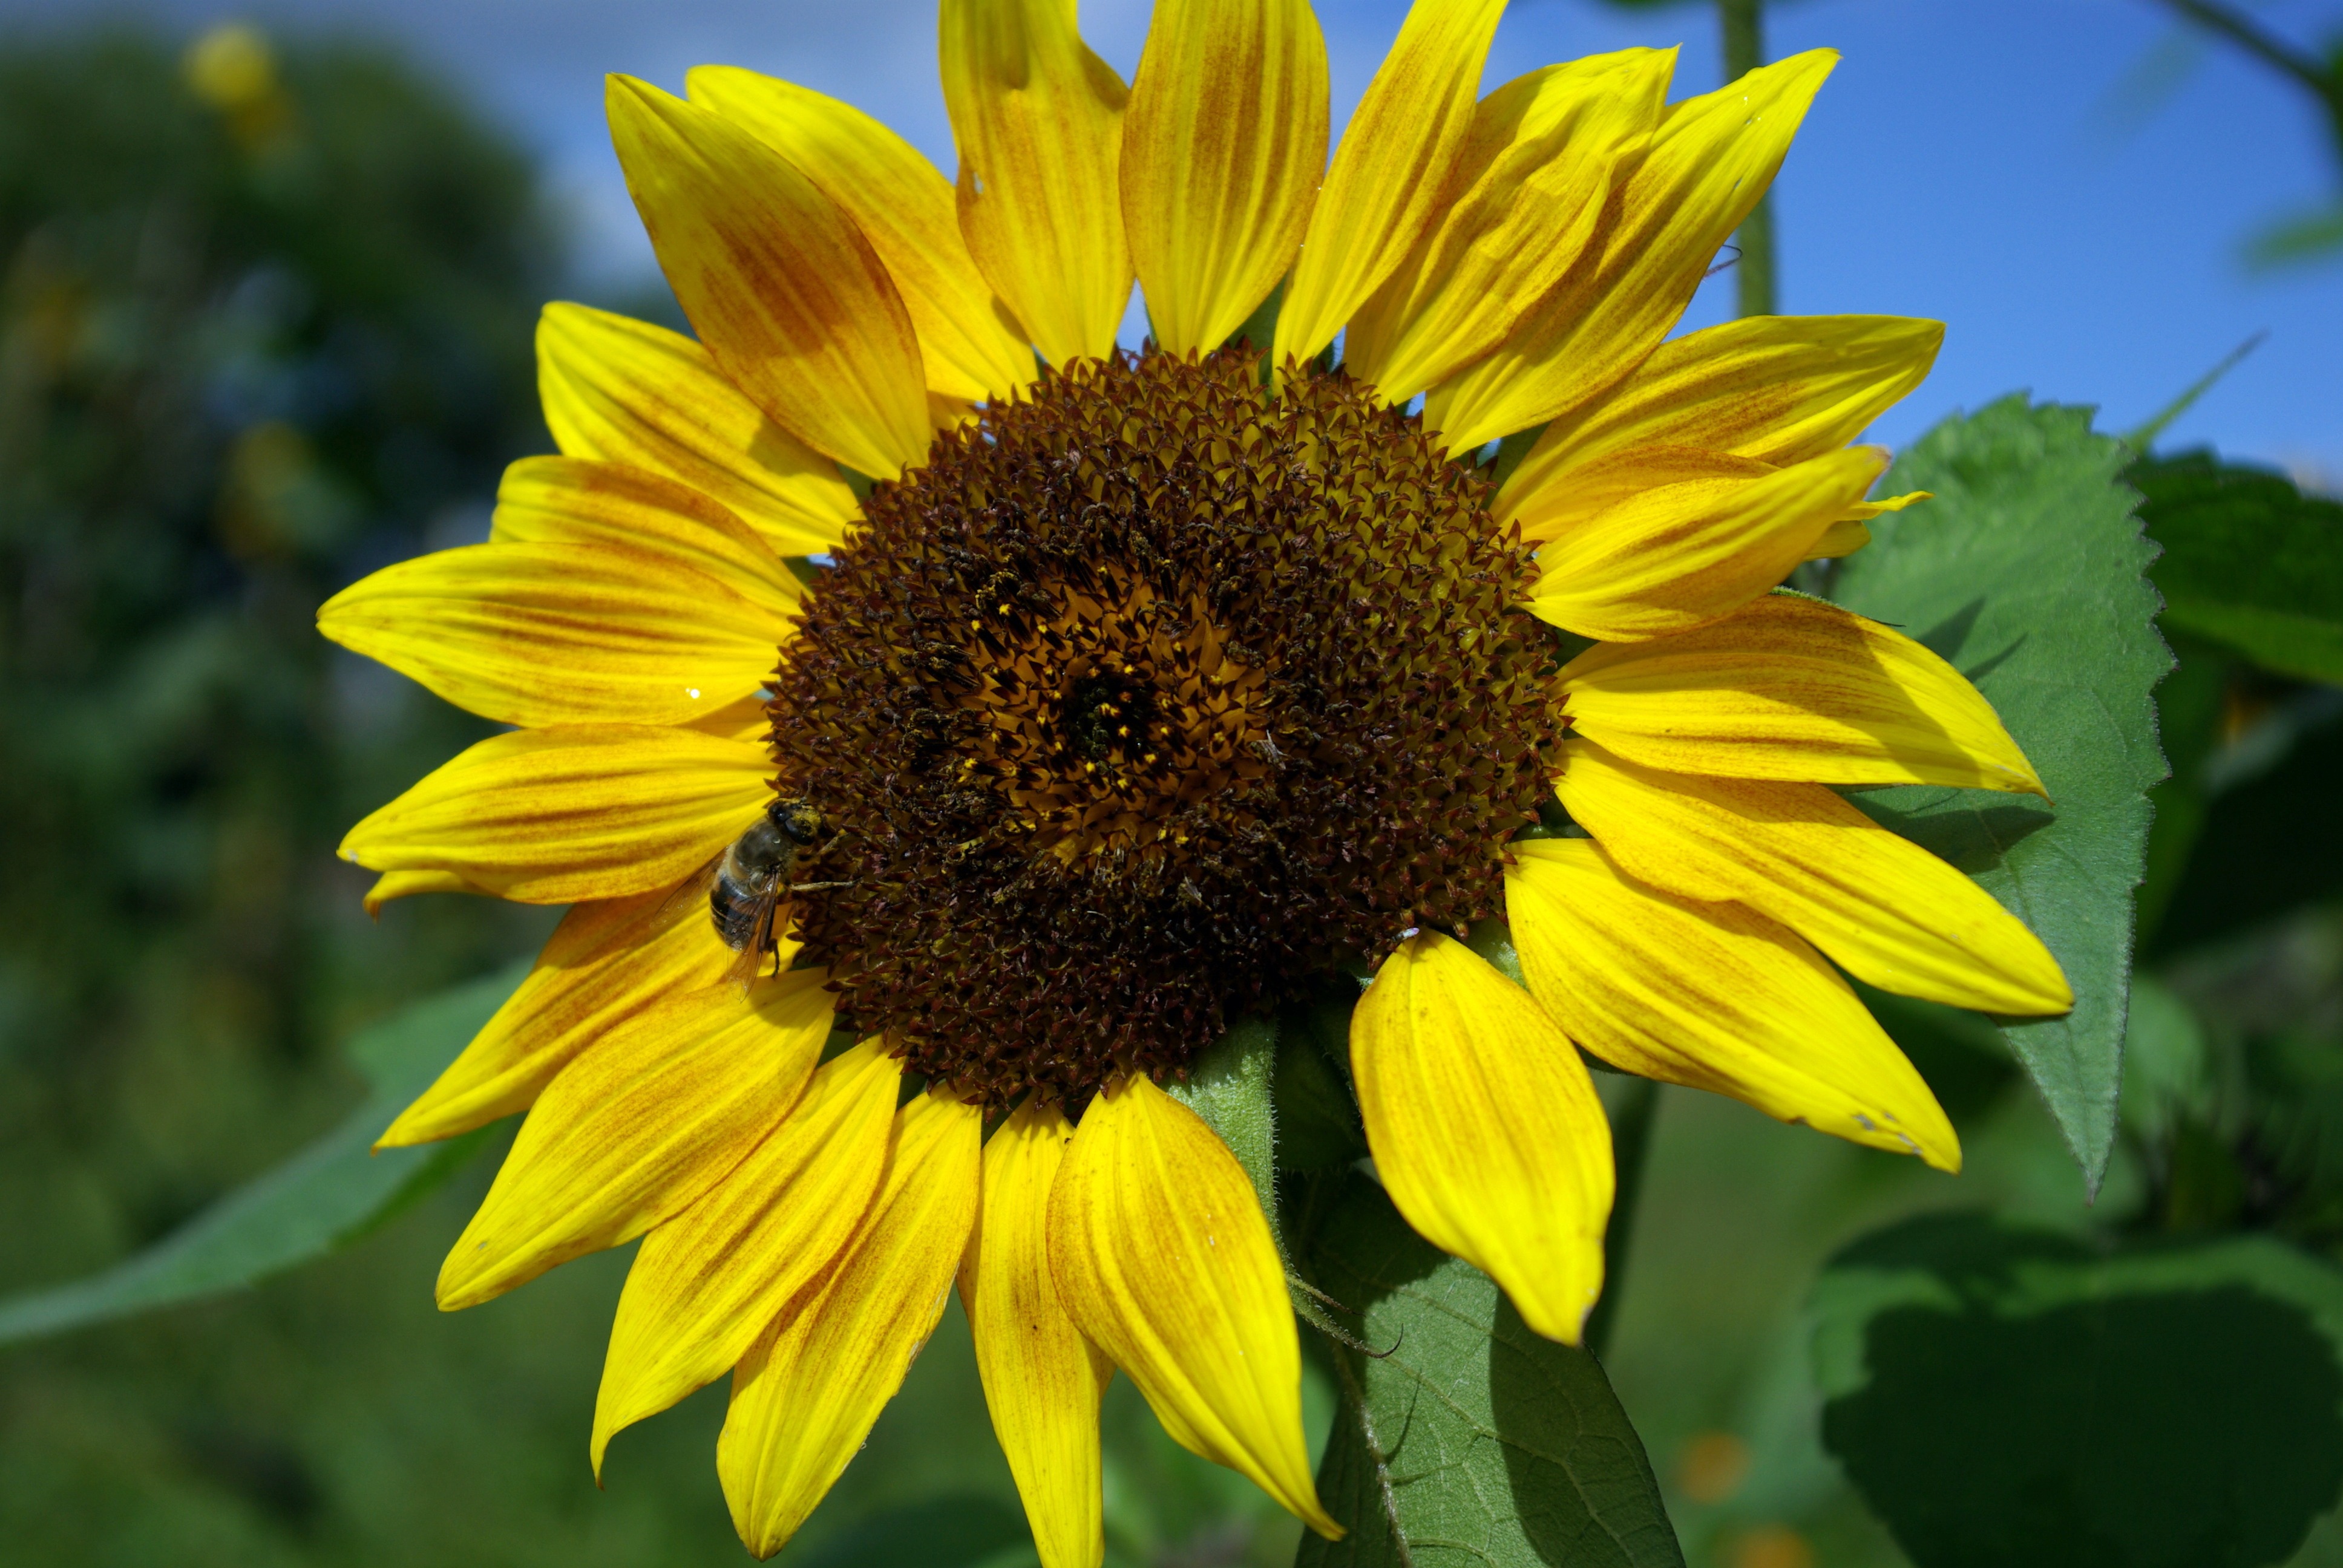
blossom, plant, field, flower, petal, bloom, summer, botany, yellow, flora, sunflower, bee, sun flower, vegetarian food, macro photography, flowering plant, daisy family, sunflower seed, annual plant, land plant